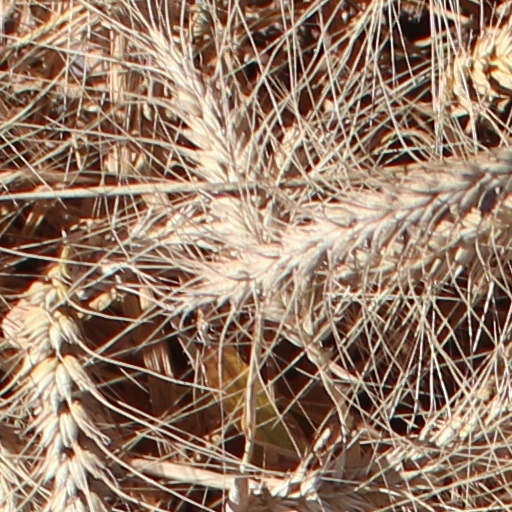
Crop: wheat